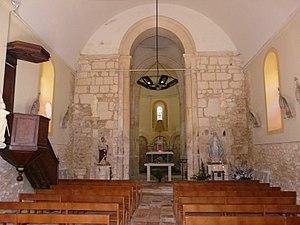
La nef de l'église Saint-Pierre-ès-Liens, Queyssac, Dordogne, France.
Queyssac est une commune française située dans le département de la Dordogne, en région Nouvelle-Aquitaine. Le village est connu pour sa remarquable église romane.
L'église Saint-Pierre-ès-Liens est l'église du village de Queyssac en Dordogne. C'est un exemple remarquable de roman bergeracois. Elle est dédiée à saint Pierre aux liens et dépend pour le culte de la paroisse Saint-Jacques-en-Bergeracois qui regroupe les anciennes paroisses de Bergerac et de ses environs et fait partie du diocèse de Périgueux.